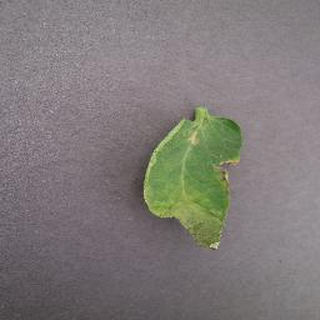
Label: tomato_late_blight